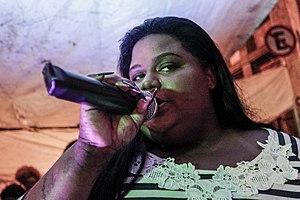
MC Carol, de son nom officiel Carolina de Oliveira Lourenço, est une chanteuse et compositrice brésilienne. Elle est connue pour ses thèmes sociaux concernant le féminisme mais également pour ses chansons à double sens abordant explicitement la sexualité.